Germanicus

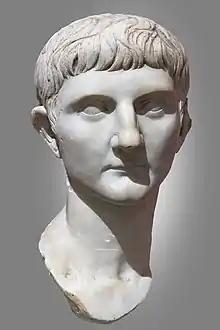

Germanicus Julius Caesar (24 May 15 BC – 10 October AD 19) was a Roman general and politician most famously known for his campaigns against Arminius in Germania. The son of Nero Claudius Drusus and Antonia the Younger, Germanicus was born into an influential branch of the patrician "gens Claudia". The agnomen "Germanicus" was added to his full name in 9 BC when it was posthumously awarded to his father in honor of his victories in Germania. In AD 4 he was adopted by his paternal uncle Tiberius, himself the stepson and heir of Germanicus' great-uncle Augustus; ten years later, Tiberius succeeded Augustus as Roman emperor. As a result of his adoption, Germanicus became an official member of the "gens Julia", another prominent family, to which he was related on his mother's side. His connection to the "Julii Caesares" was further consolidated through a marriage between him and Agrippina the Elder, a granddaughter of Augustus. He was also the father of Caligula, the maternal grandfather of Nero, and the older brother of Claudius.